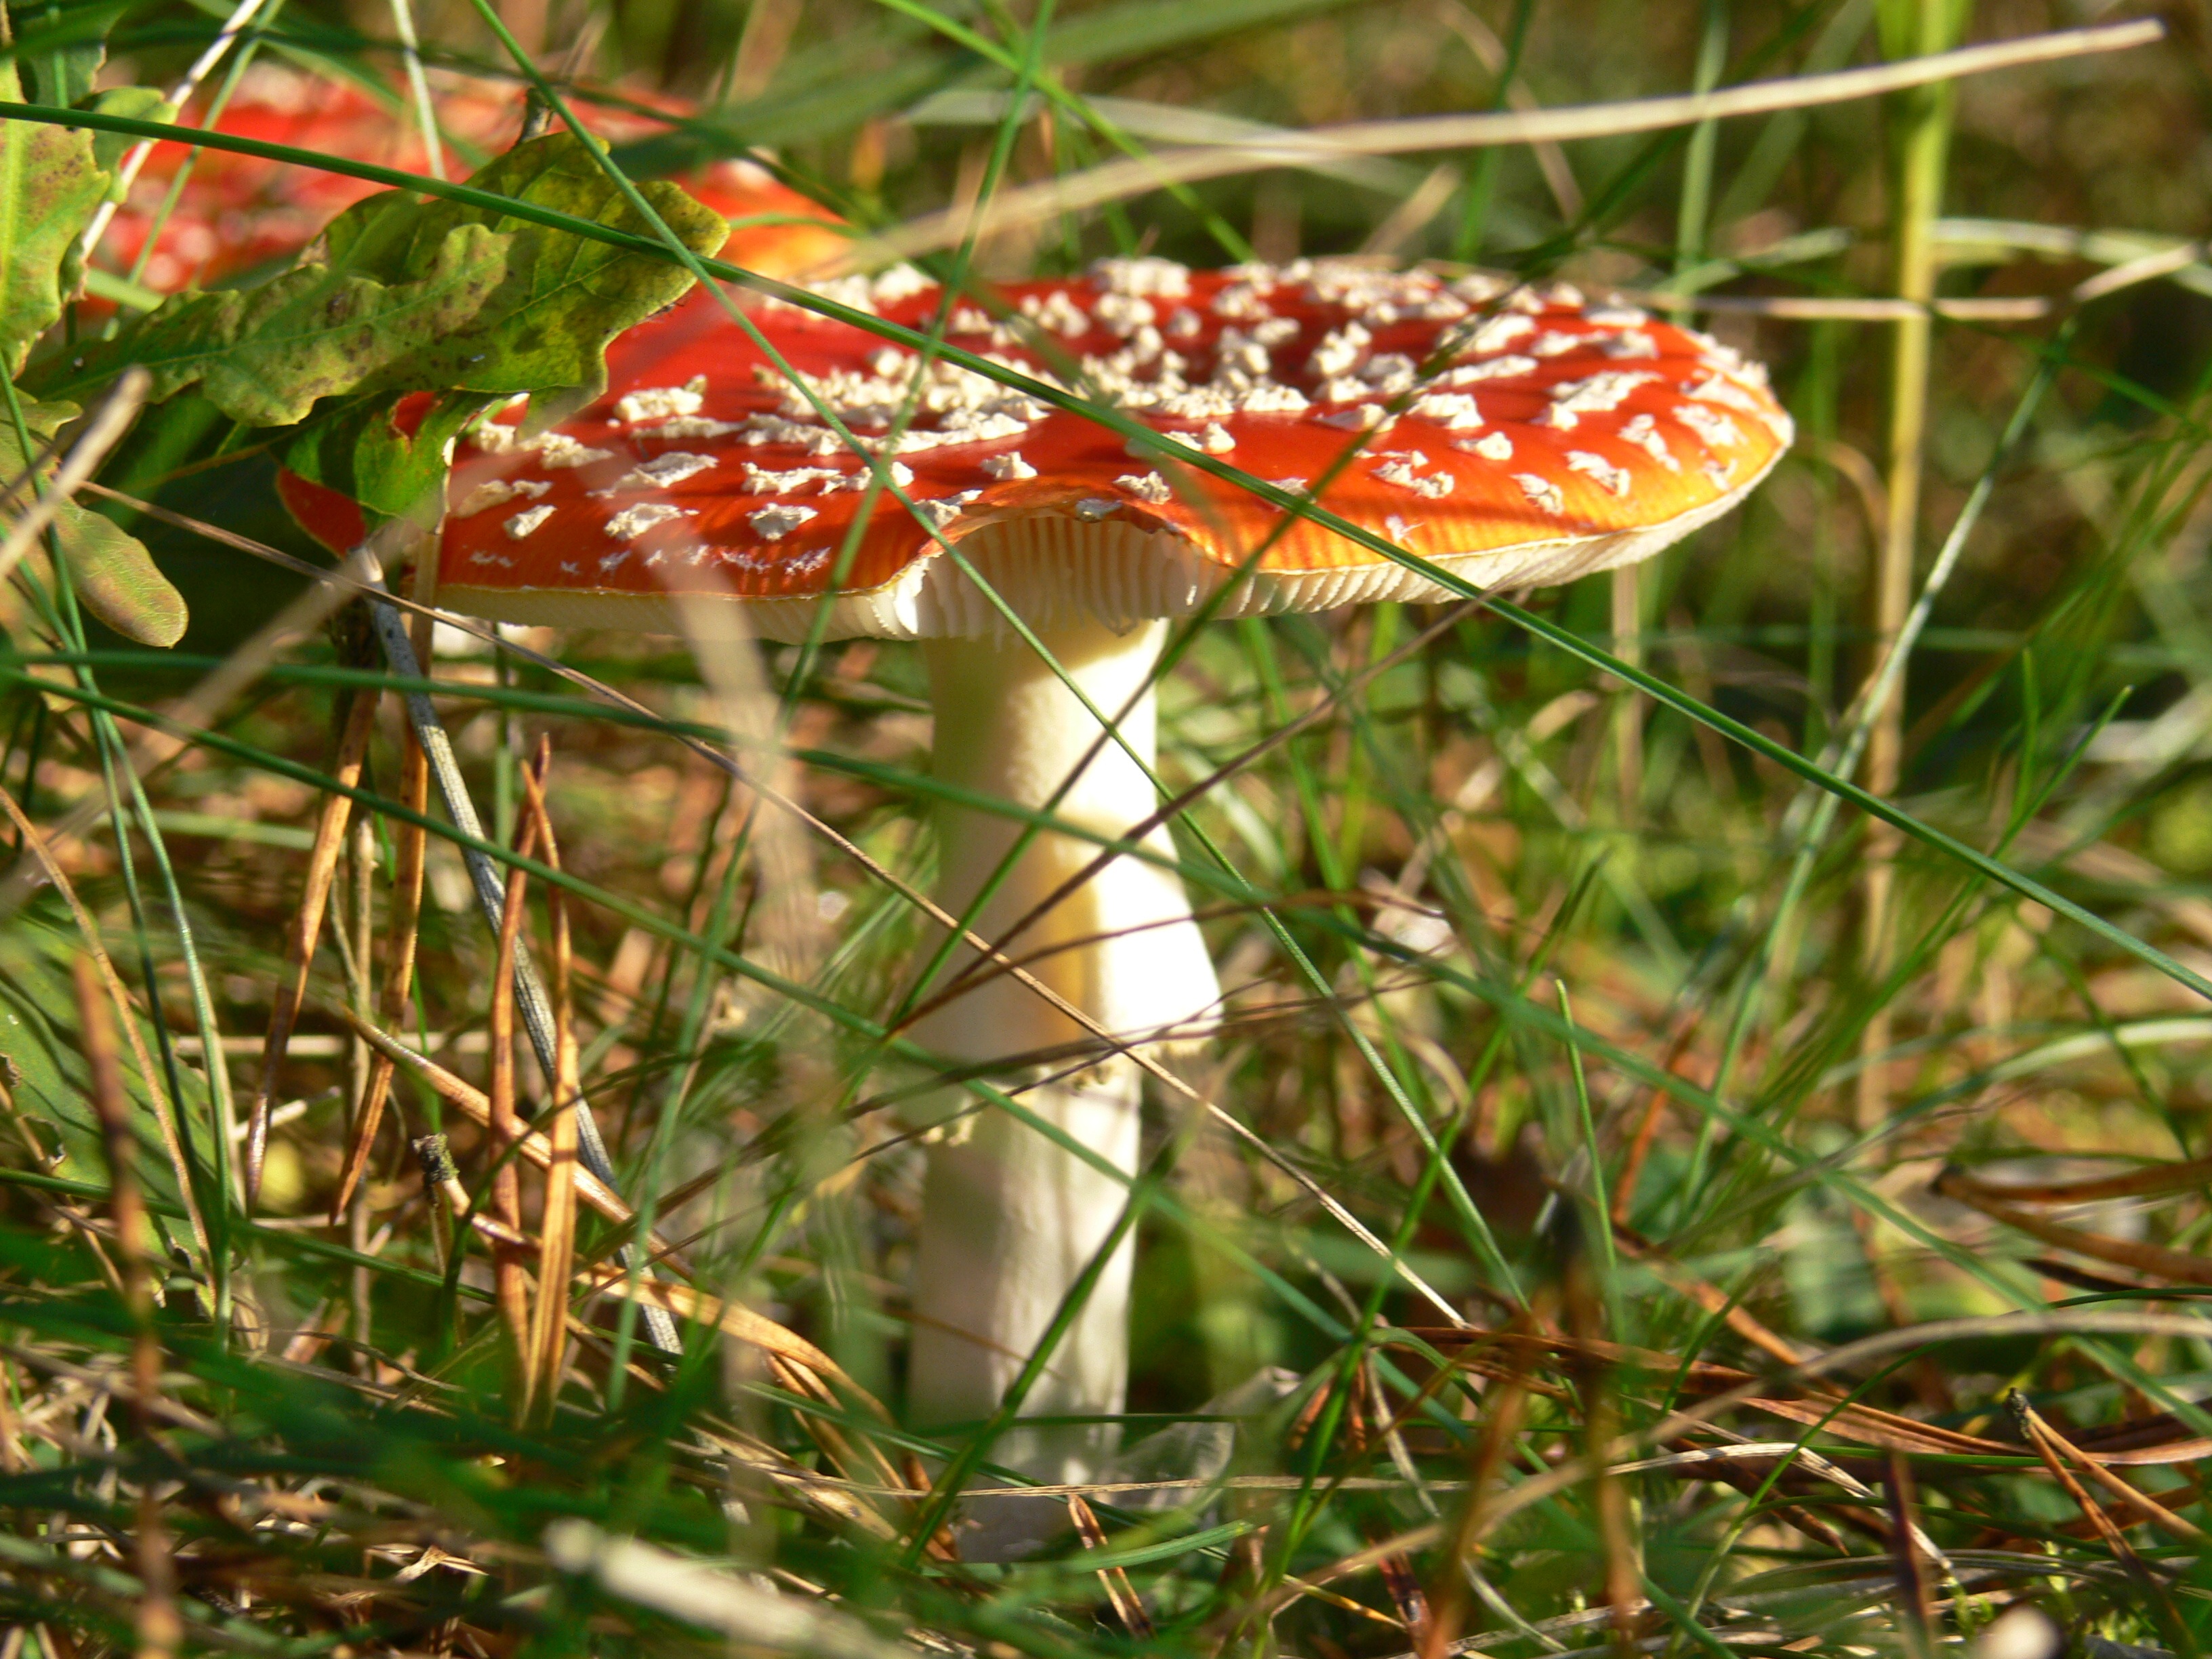
tree, nature, forest, grass, branch, plant, lawn, meadow, leaf, flower, color, autumn, botany, mushroom, toadstool, colorful, flora, fauna, fungus, danger, toxic, woodland, agaric, macro photography, poisonous